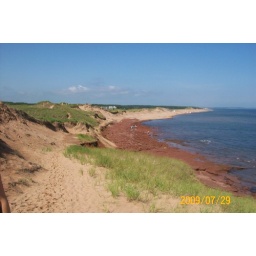
A sand pathway on the side of the red rocks in PEI.